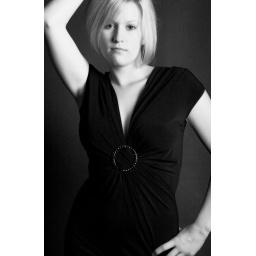
girl in dress